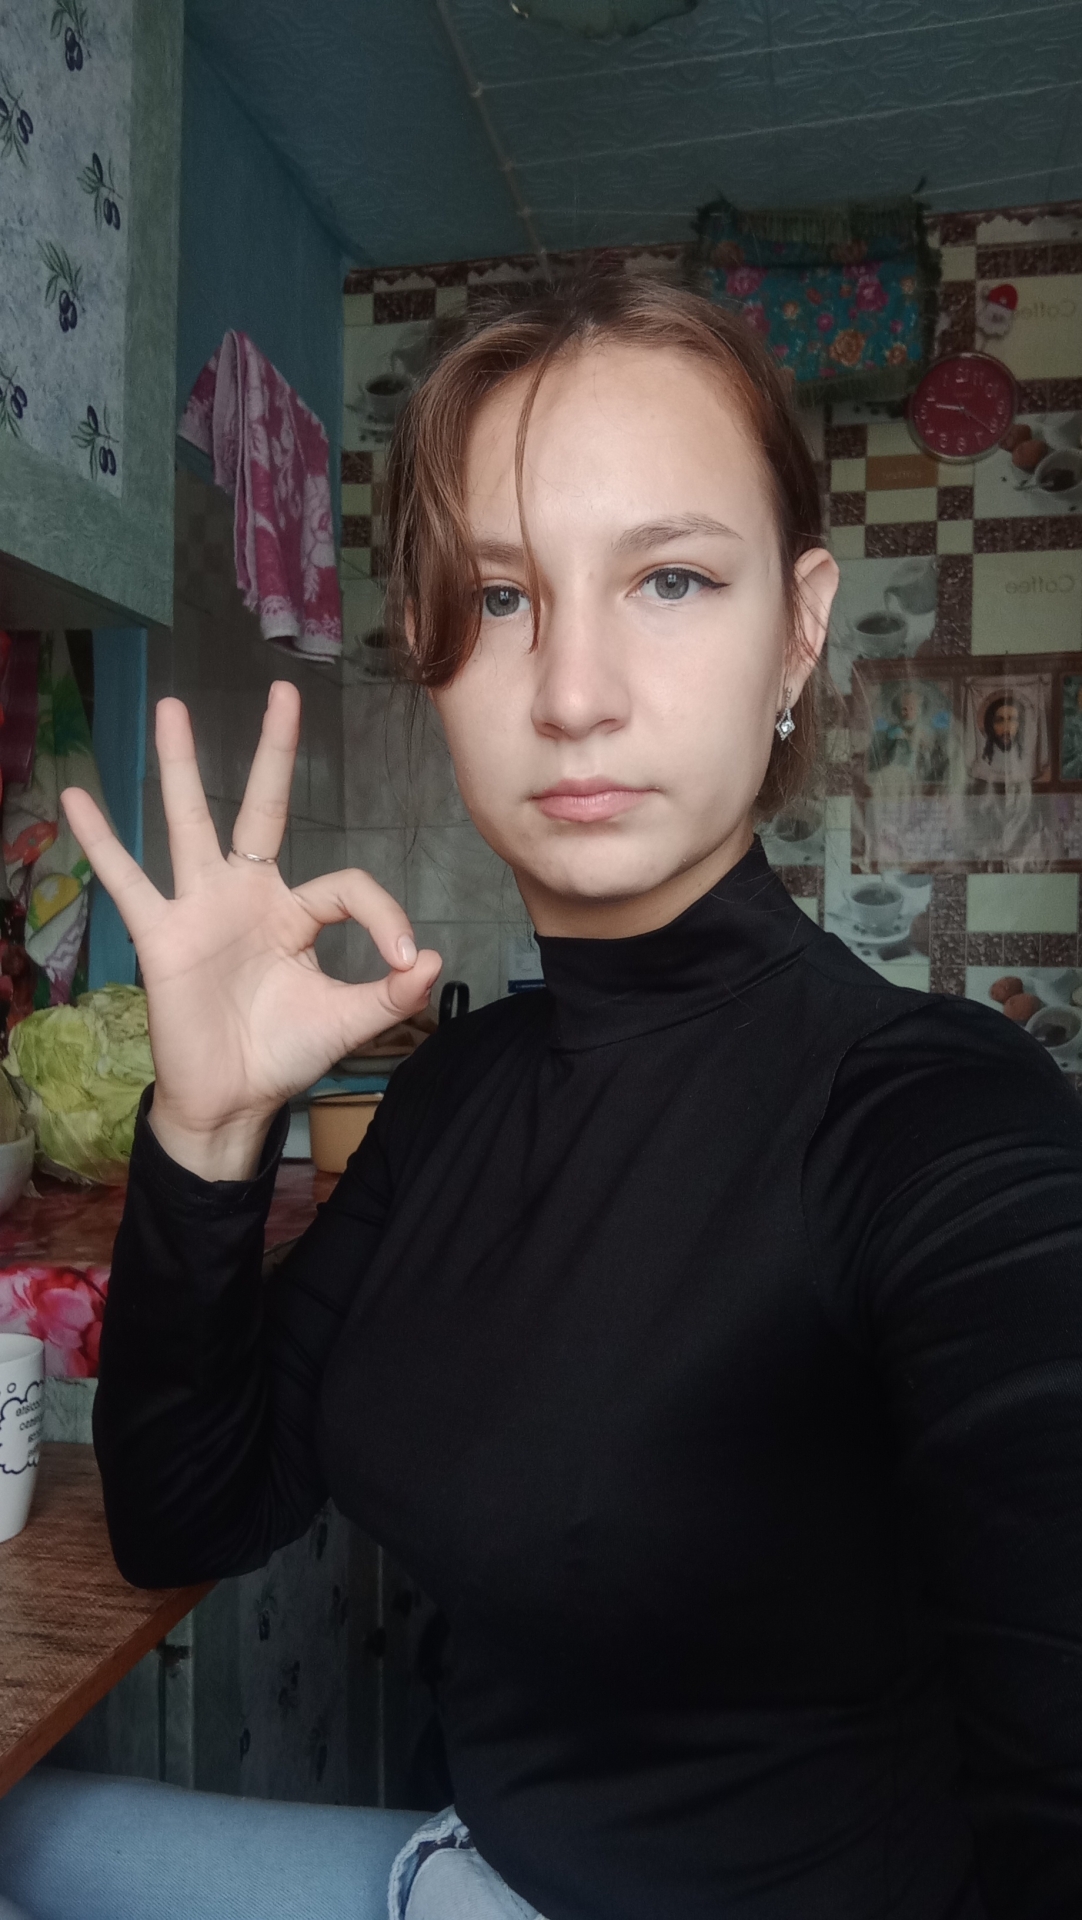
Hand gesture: ok